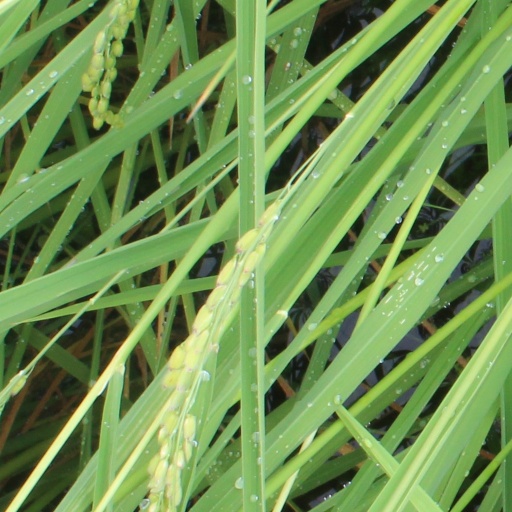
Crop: rice